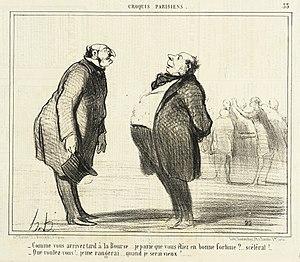
Le mot bourgeoisie a un sens qui varie selon les époques :